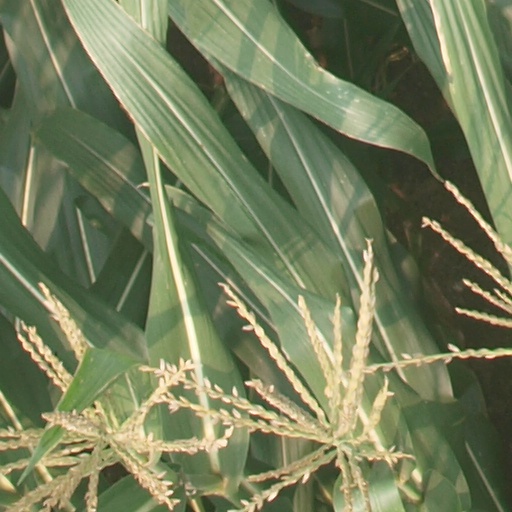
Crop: maize; corn